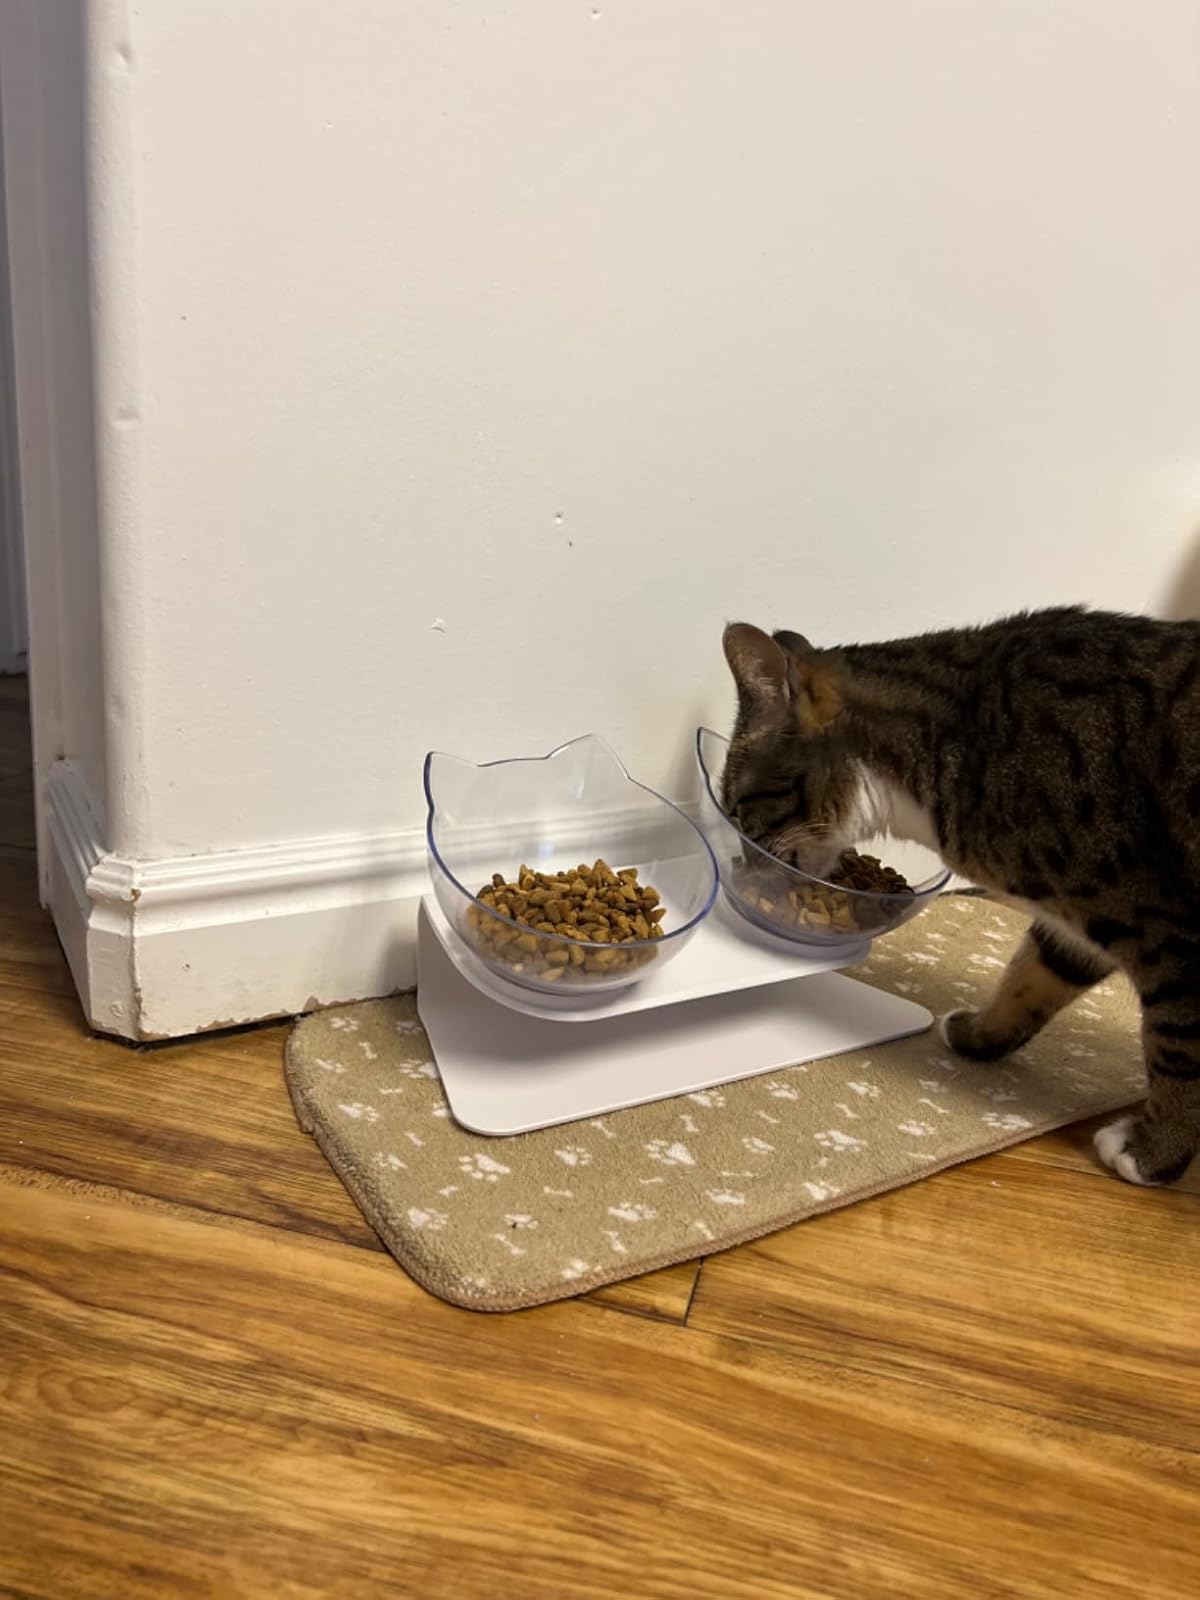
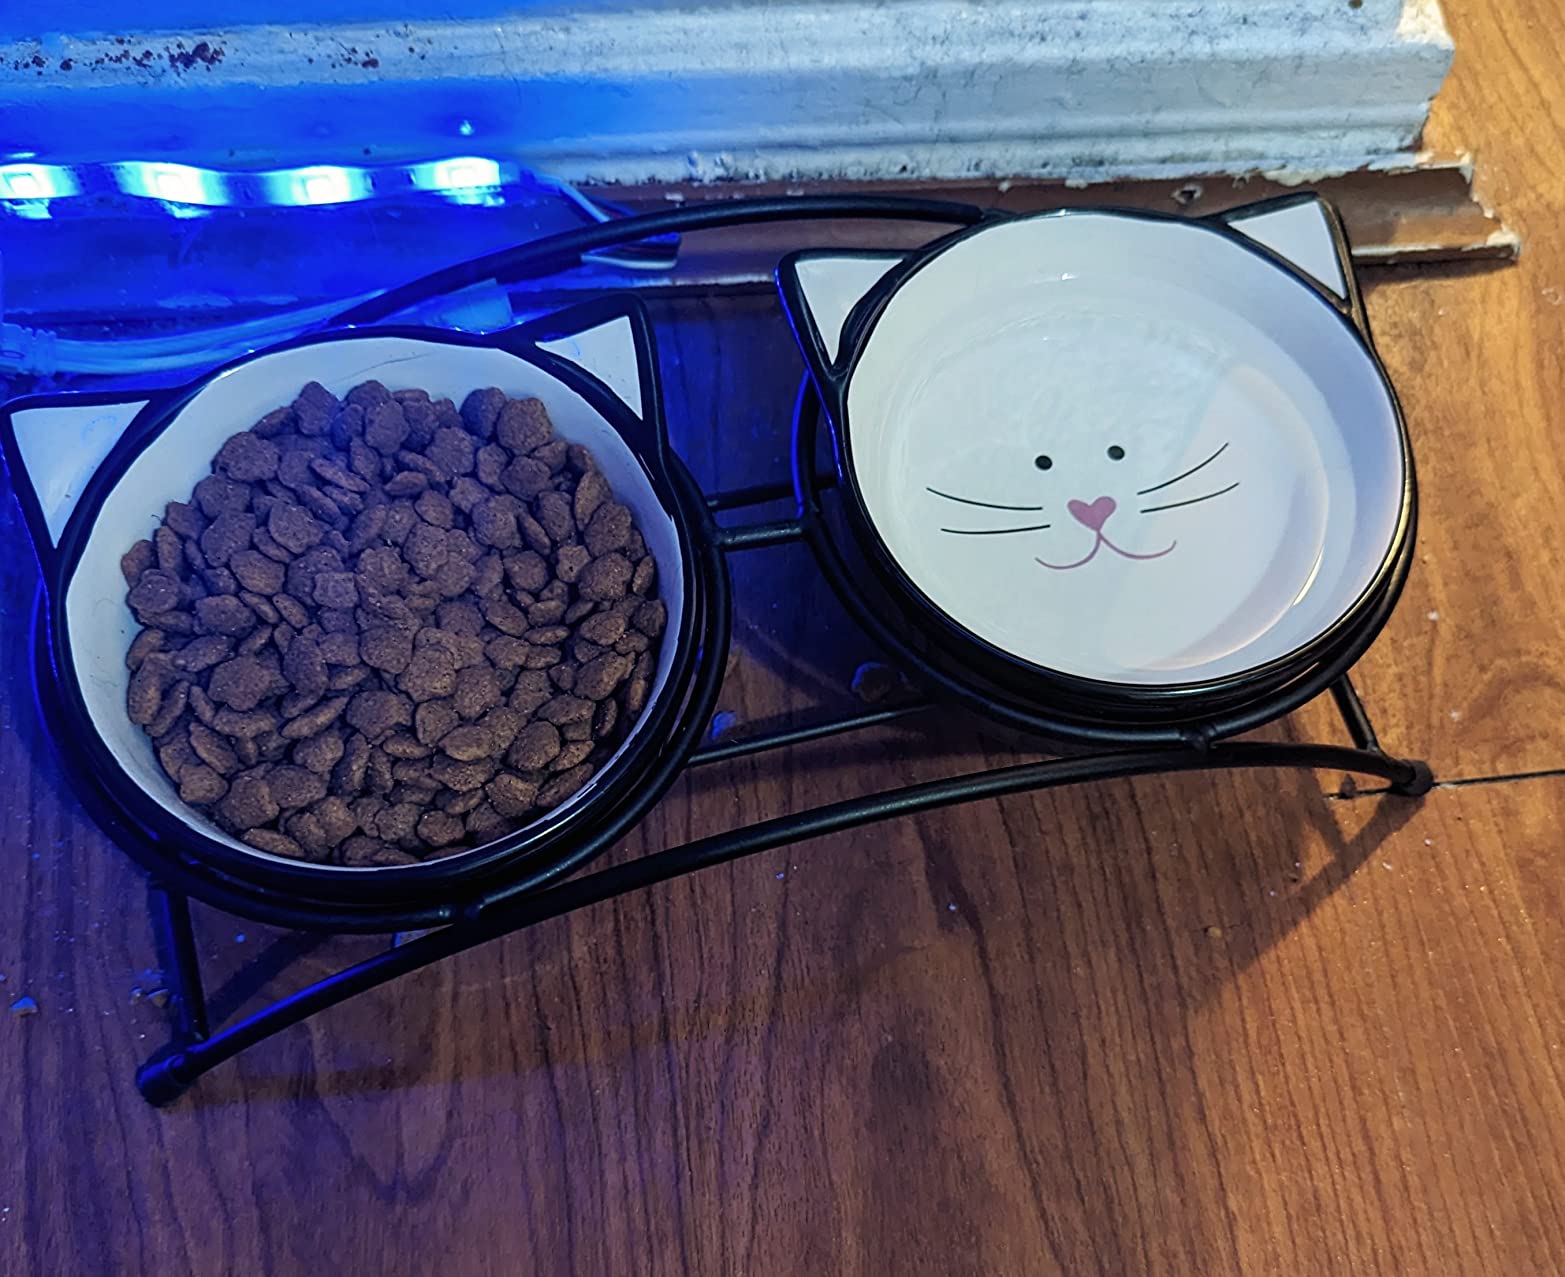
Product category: items_bowl
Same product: no